Ryan Preece

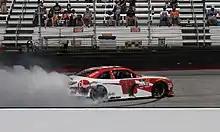
Preece after winning the 2018 Fitzgerald Glider Kits 300

On November 15, 2017, it was announced that Preece would run another partial schedule with JGR in 2018, running at least ten races in the No. 18 car, sharing it with JGR Cup drivers Kyle Busch, Erik Jones and Daniel Suárez, JGR development driver Kyle Benjamin, and Australian James Davison. While he is listed for ten races, more races are possible. Sponsorship of Preece's races in the No. 18 would come primarily from Rheem. A few of the races were instead supported by Ruud and its affiliate businesses.